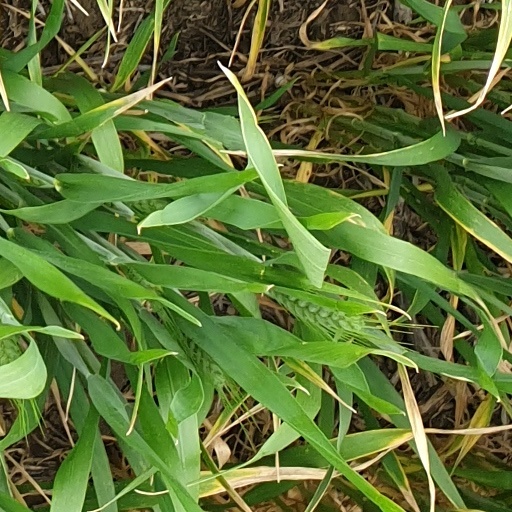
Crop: wheat